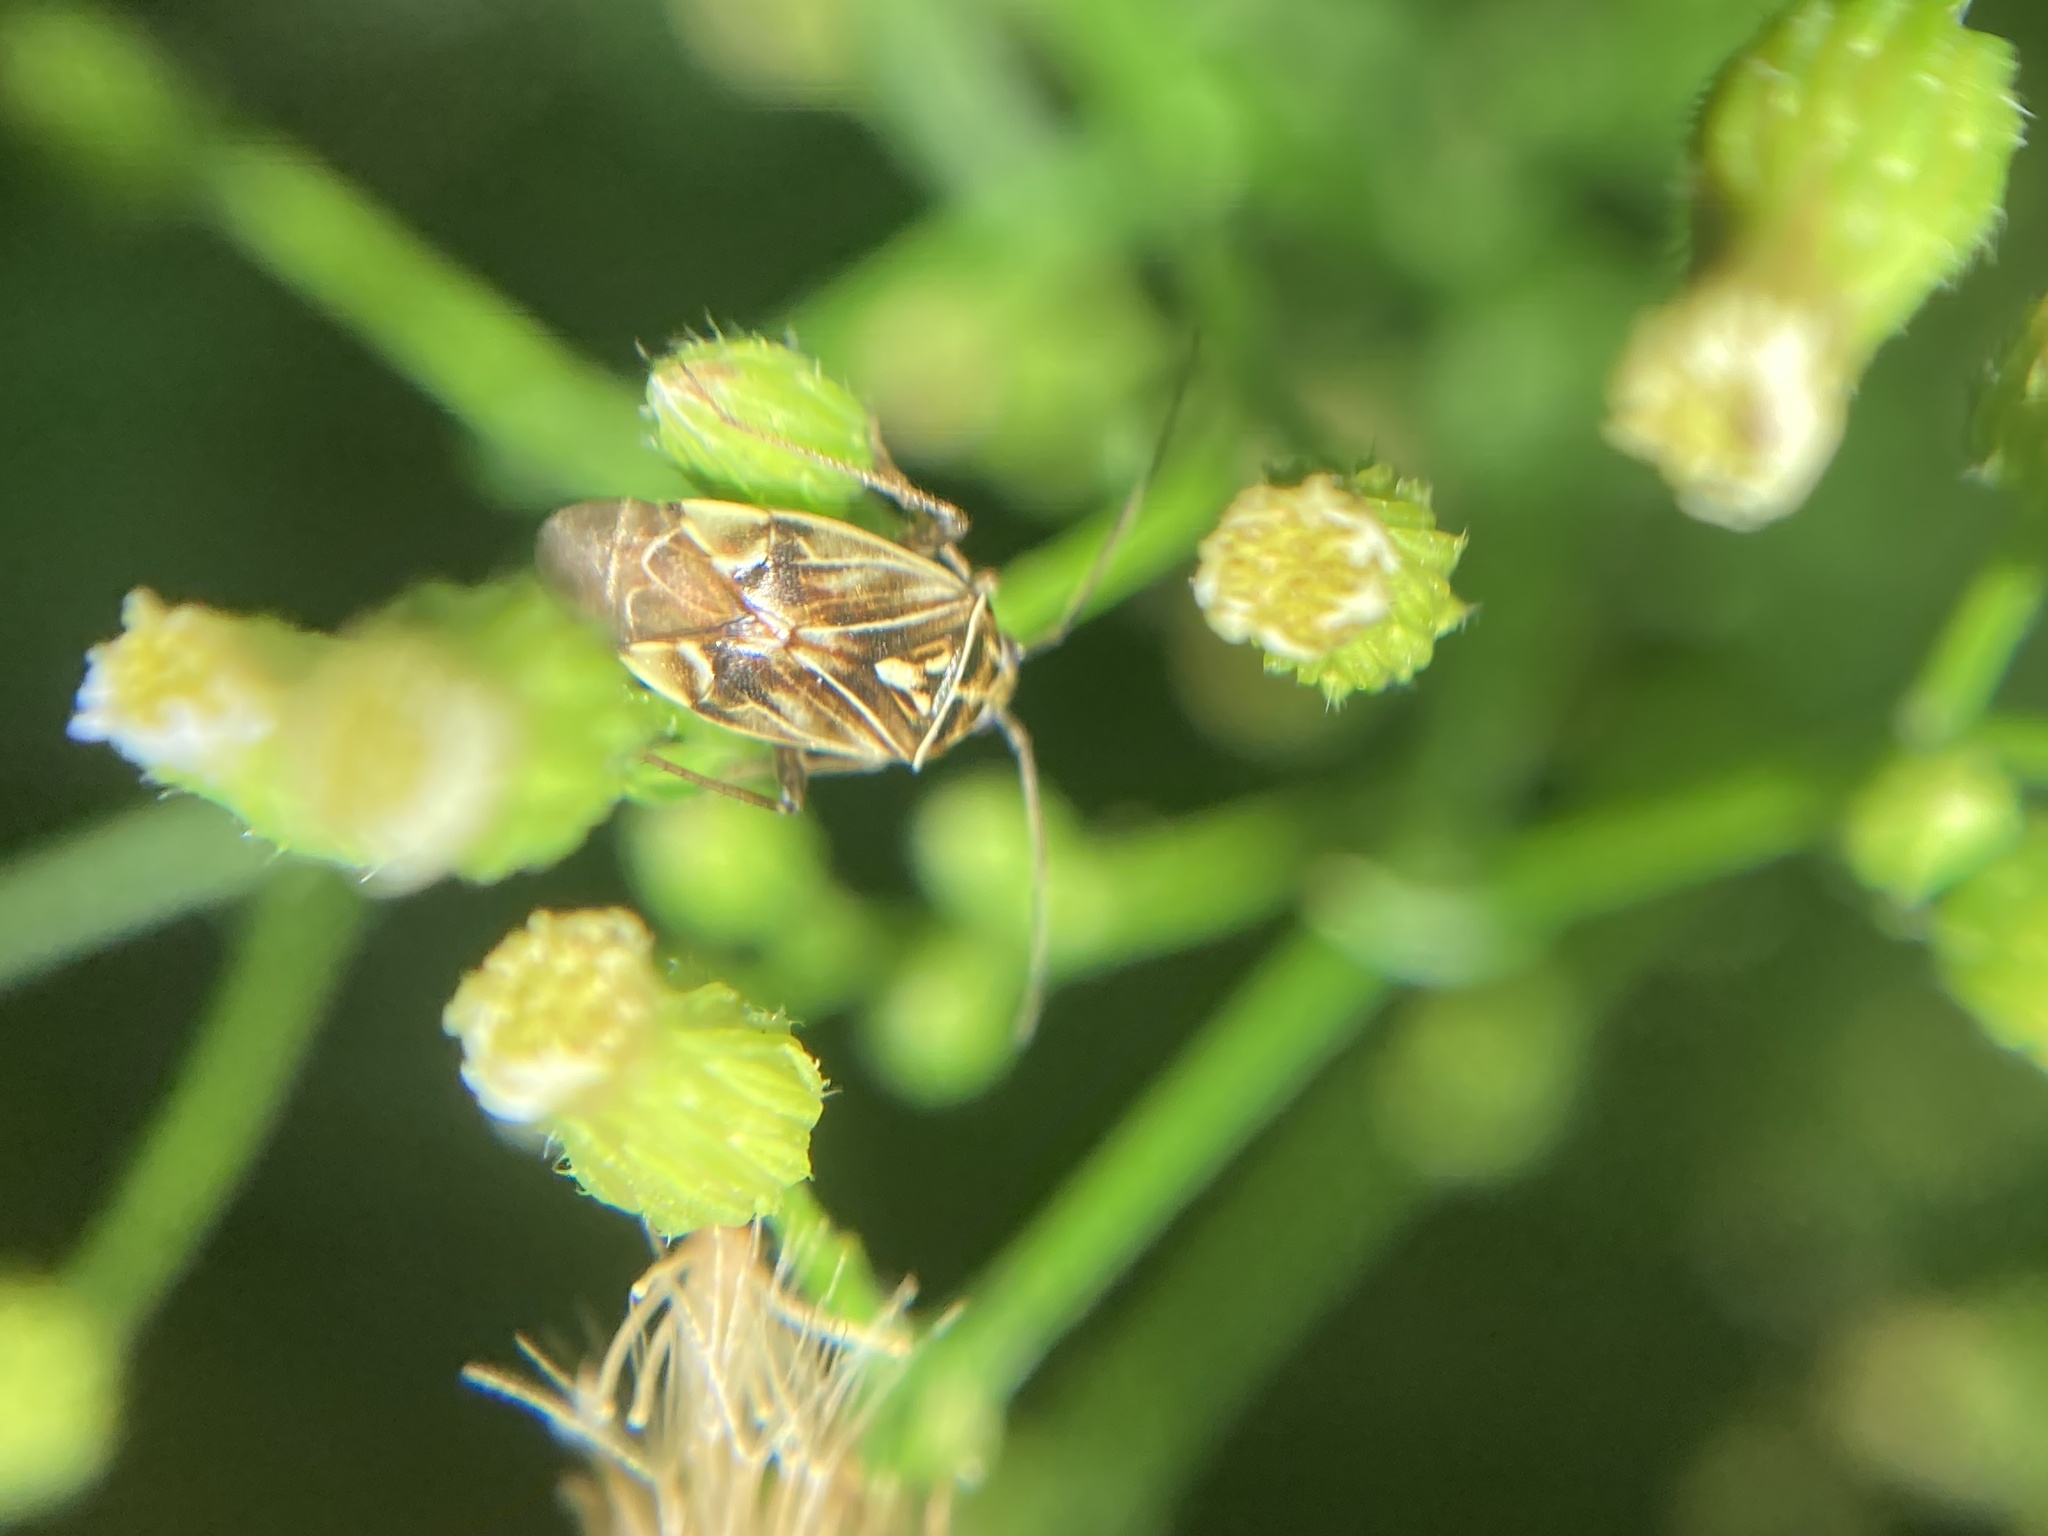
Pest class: lygus_bug